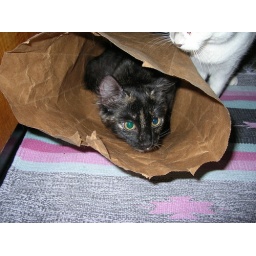
cat in a bag